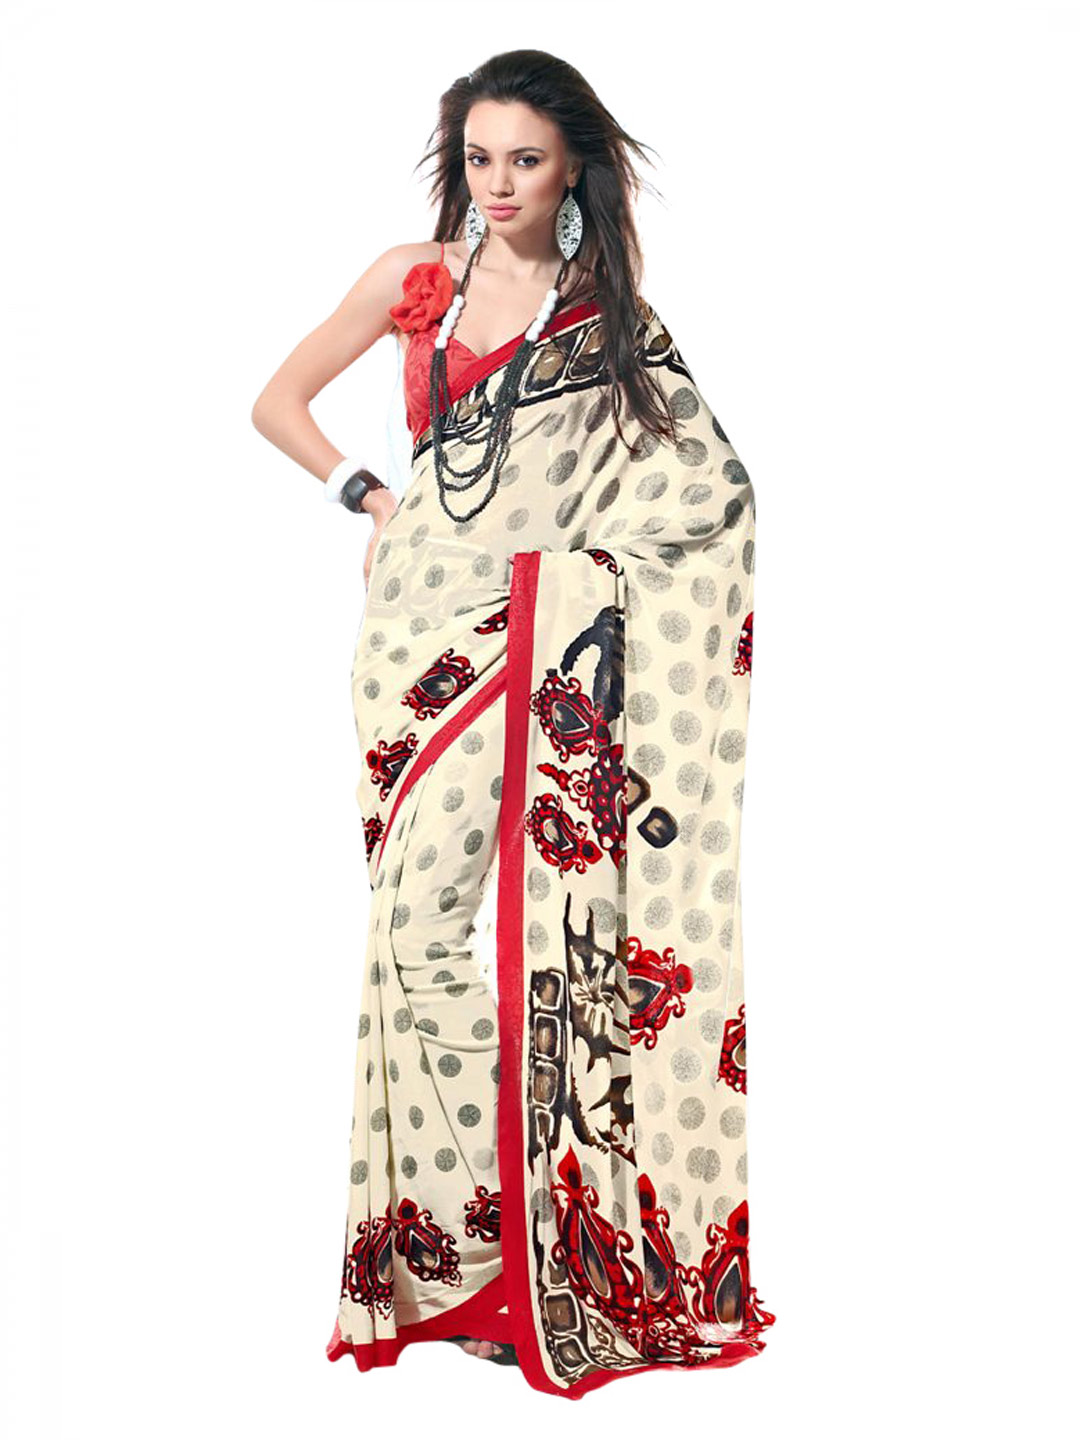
Prafful White & Red Sari
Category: Apparel / Saree / Sarees
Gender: Women
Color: White
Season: Summer 2012
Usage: Ethnic